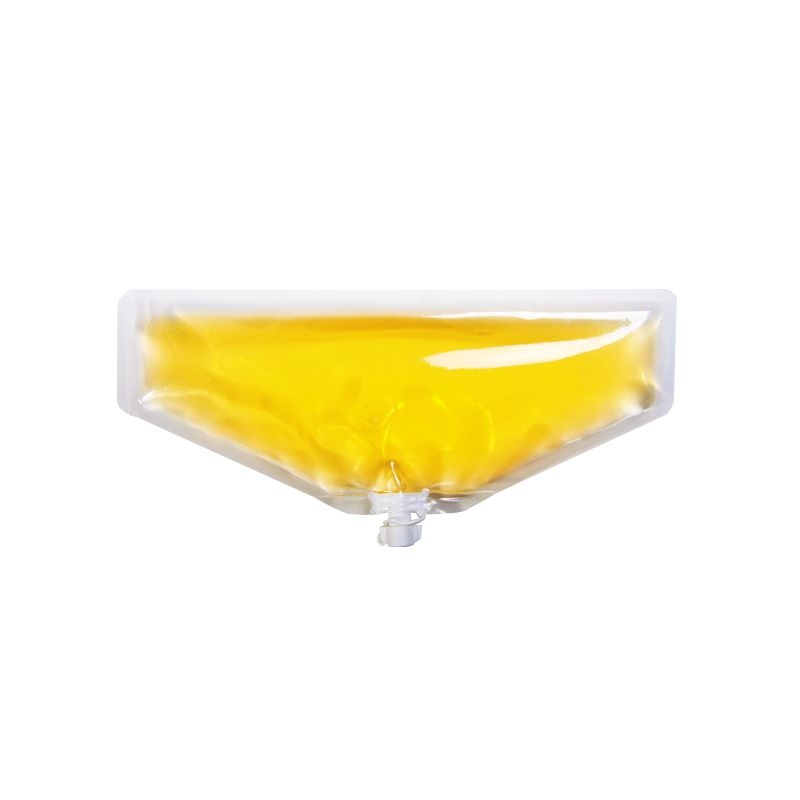
ScreenUrin Refill Pack 80ml
Refill pack for the ScreenyWeeny and ScreenUrin packs. Three different identification marks (red, yellow, green) indicate different values in the urine such as pH and creatinine values, as these depend on diet and vary from day to day. All sachets contain synthetic urine that is equivalent in all relevant parameters to the urine of a healthy, sober person. All three colours have the same high standard of quality. The temperature in the thermo-sachet remains constant and natural (33–34°C). The sachets are easy to replace so that your ScreenyWeeny/ScreenUrin set is ready for use again as quickly as possible. Looks just like real urine in UV light. Features: 80ml Refill Pack Fits both the ScreenyWeeny and the ScreenUrin Set Easy to replace Resealable Important Note: All three marked types are completely acceptable for use. Orders of two or more urine sachets always contain a mixture of types. * CleanUrin is not suitable for consumption and may not be used to falsify drug tests/checks/examinations etc.
Brand: ScreenyWeeny
Category: Health & Beauty > Health Care > Medical Tests > Drug Tests